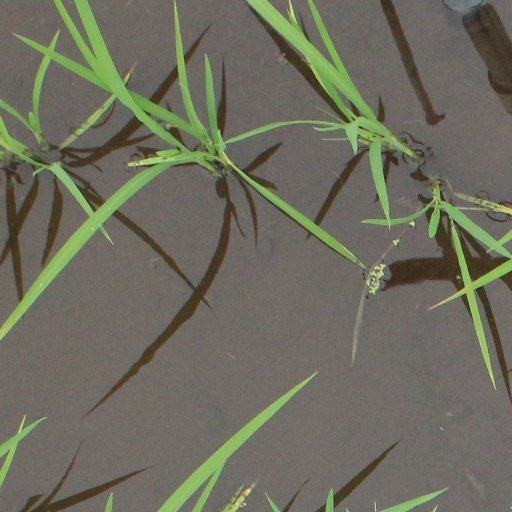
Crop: rice